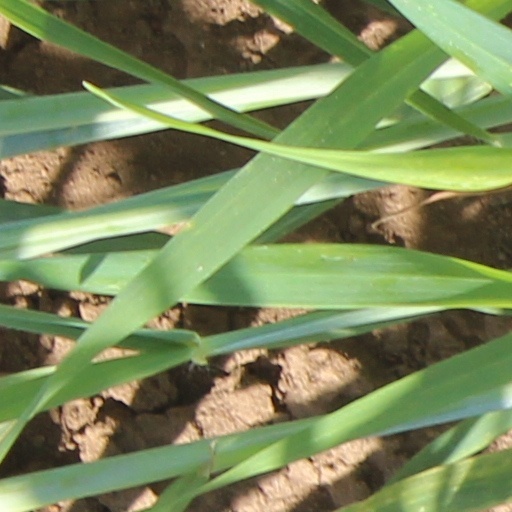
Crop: wheat